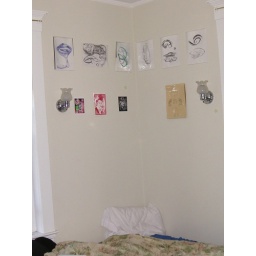
I'm turning the wall over my bed into a friend art wall.